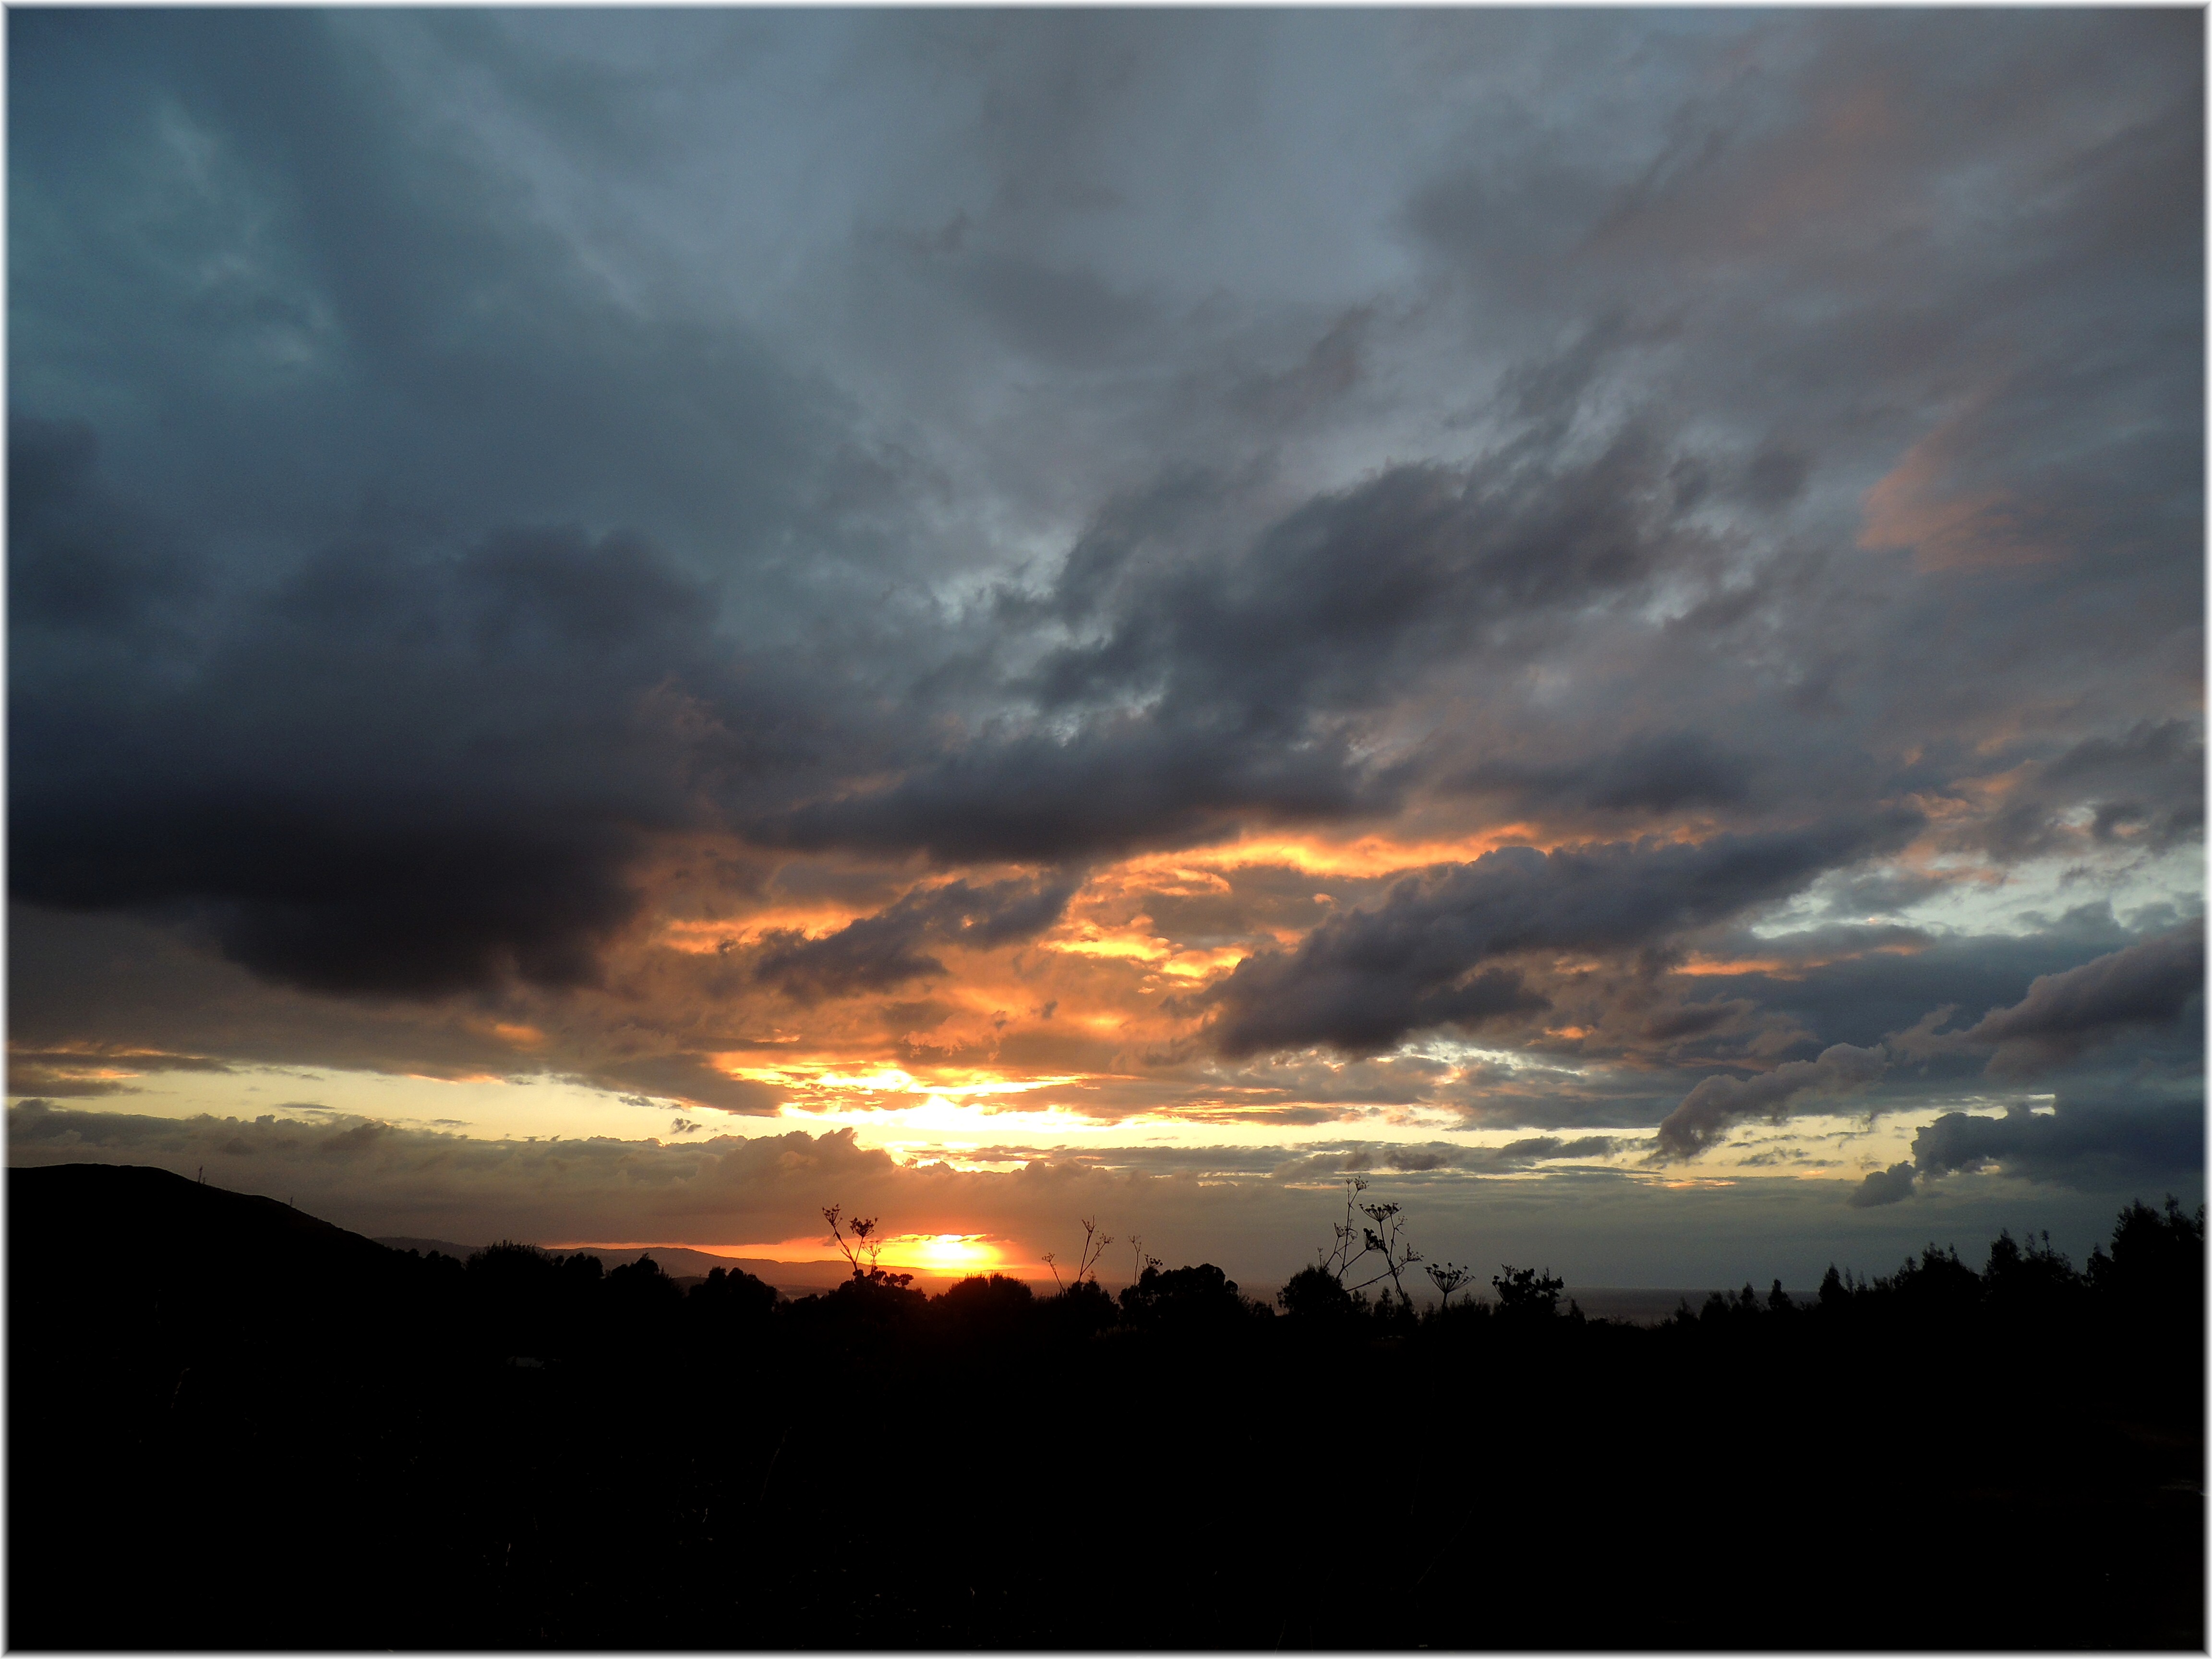
horizon, cloud, sky, sunrise, sunset, sunlight, morning, dawn, atmosphere, dusk, evening, cumulus, afterglow, meteorological phenomenon, red sky at morning